List of ovens

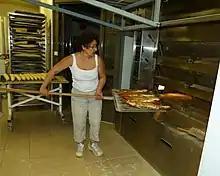
Baking bread in a commercial oven

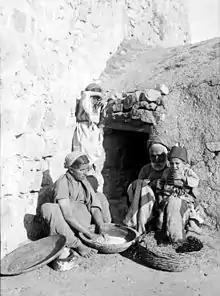
Bread being baked in a tabun oven

Industrial ovens are heated chambers used for a variety of industrial applications, including drying, curing, or baking components, parts or final products. Industrial ovens can be used for large or small volume applications, in batches or continuously with a conveyor line, and a variety of temperature ranges, sizes and configurations.